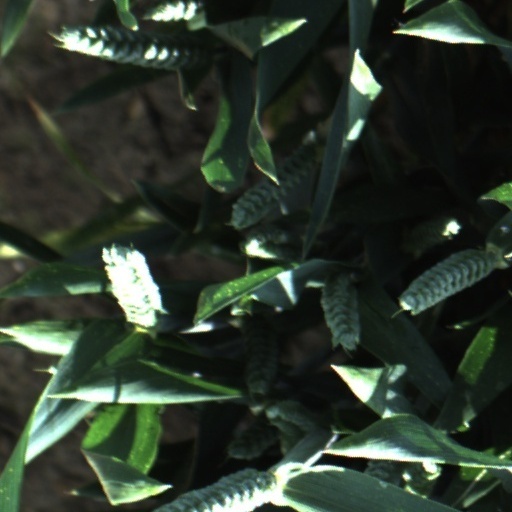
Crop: wheat